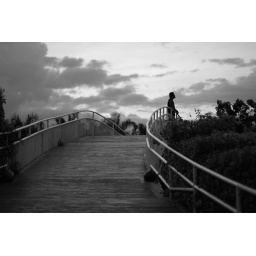
A man standing on a bridge in People's Park, Davao.